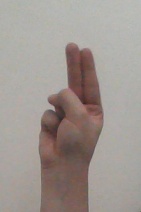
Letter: taa